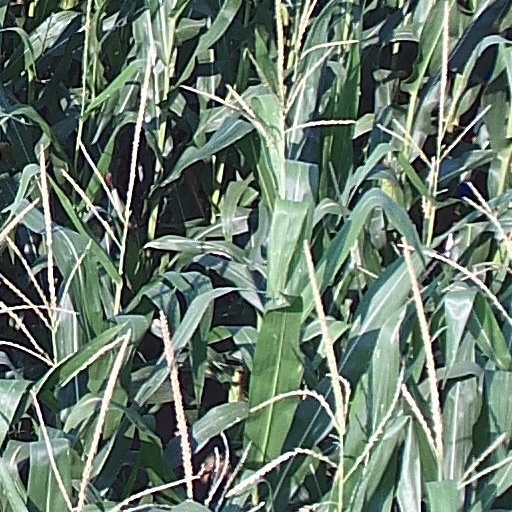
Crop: maize; corn